Hyper Light Drifter

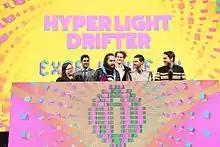
The Heart Machine team winning the Independent Games Festival award for Excellence in Visual Art. Alx Preston is third from left.

"Hyper Light Drifter" is primarily based on the vision of its key developer Alx Preston. Preston had been born with congenital heart disease, and throughout his life has been hospitalized with digestive and immune-system issues relating to this condition. While in college, Preston had used the mediums of painting and film to illustrate his experiences with frail health and near-death conditions.